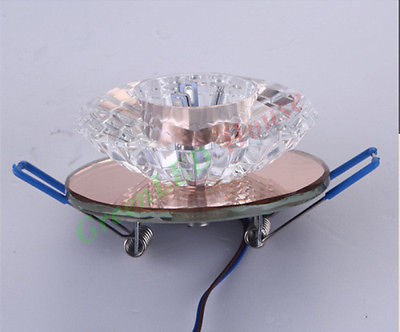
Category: lamp